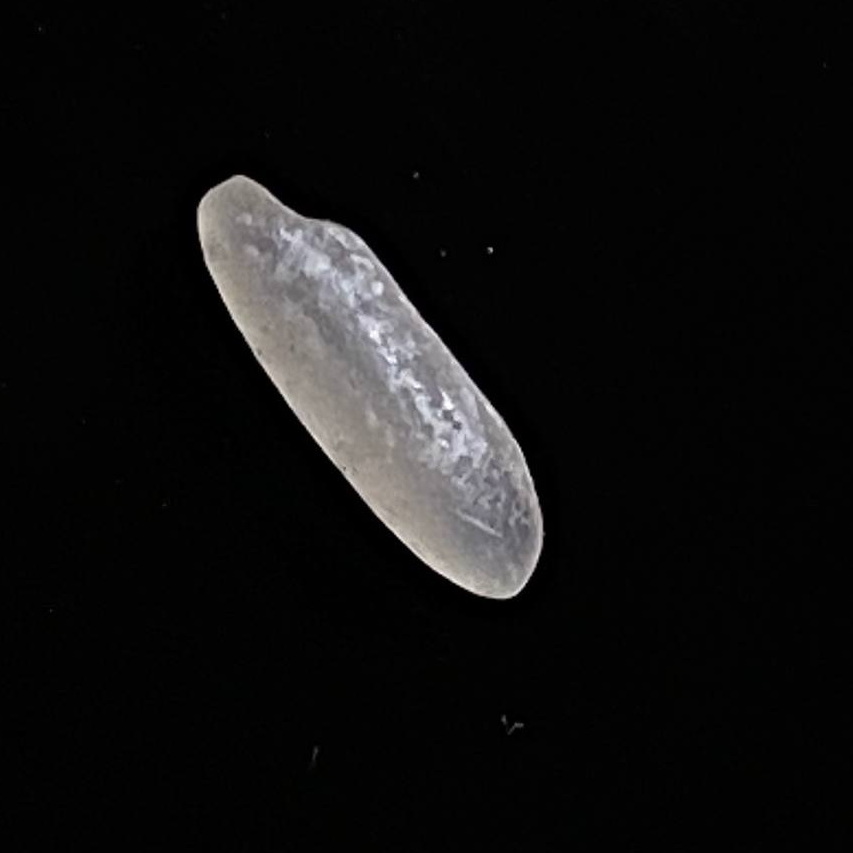
Rice variety: BR28